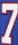
Number: 7